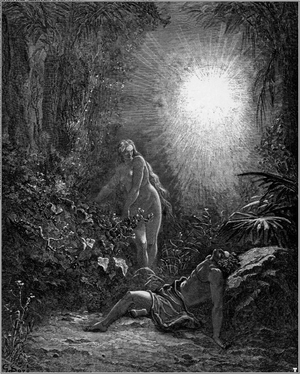
Cet article contient un résumé du Livre de la Genèse, le premier livre de la Torah, et donc de la Bible. Ce livre est fondamental pour le judaïsme, le christianisme, mais aussi l'Islam.